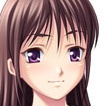
Portrait style: Anime Portrait